Question: Please indicate a possible affordance area of the boxing_punching_bag that can be used for punching
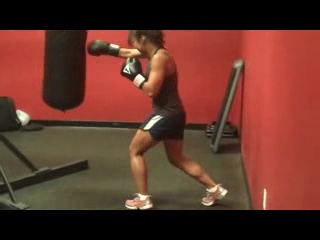
Answer: [42.5, 28, 86.5, 108]